Porpentine (game designer)

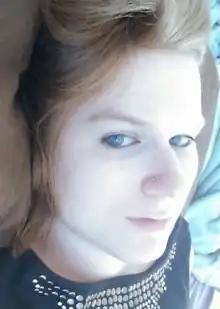
Porpentine in 2016

Porpentine Charity Heartscape (born 1987) is a video game designer, new media artist, writer and curator based in Oakland, California. They are primarily a developer of hypertext games and interactive fiction mainly built using Twine. They have been awarded a Creative Capital grant, a Rhizome.org commission, the Prix Net Art, and a Sundance Institute's New Frontier Story Lab Fellowship. Their work was included in the 2017 Whitney Biennial. They were an editor for freeindiegam.es, a curated collection of free, independently produced games. They were a columnist for online PC gaming magazine "Rock, Paper, Shotgun".